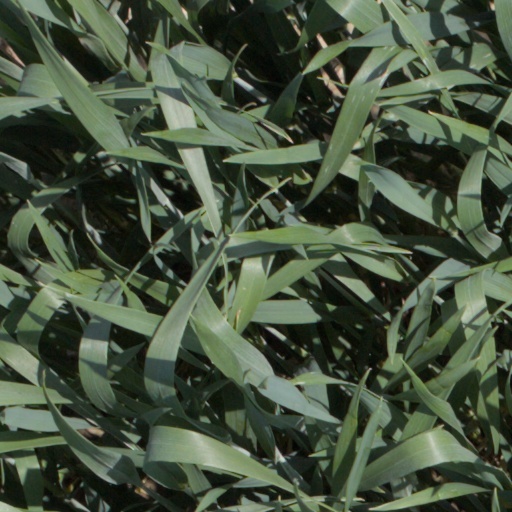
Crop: wheat